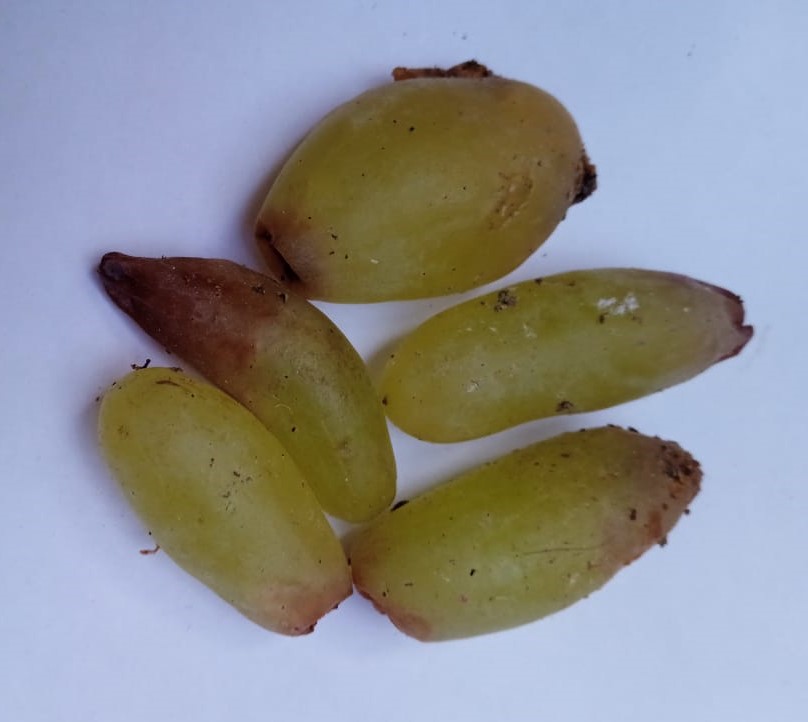
Fruit: grape
Condition: rotten